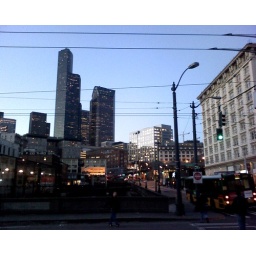
Near Kings street station. Really liked the building lights against the sky